Poverty in Kenya

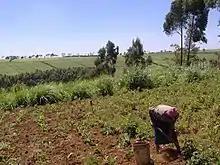
Woman harvesting potatoes on a small-scale farm

Although less than 20% of the land is suitable for cultivation, the agriculture industry has an important role in Kenya's economy. However, unpredictable weather and outdated technology make the agricultural sector erratic. In Kenya, 80% of the land is classified as arid and semi-arid, where there is highly variable rainfall and frequent droughts. More than a quarter of the population and half of livestock live in these areas. In times of serious drought, the government spends an average of 50 dollars per family in relief supplies.